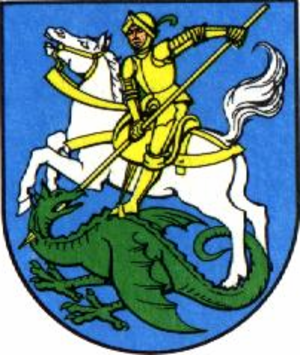
Nebra-sur-Unstrut, en allemand Nebra/Unstrut, est une ville d'Allemagne située dans le Land de Saxe-Anhalt près de Naumburg sur les bords de la rivière Unstrut, un petit affluent de la Saale. Nebra est devenue mondialement célèbre après la découverte du disque de Nebra. Nebra est également connu pour avoir une ruine d'une forteresse médiévale.